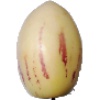
Label: Pepino 1